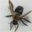
Label: bee